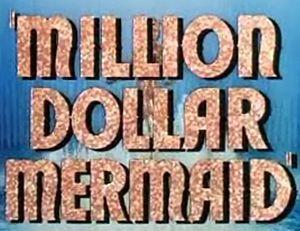
La Première Sirène est un film musical américain réalisé par Mervyn LeRoy, sorti en 1952.